Azibaola Robert

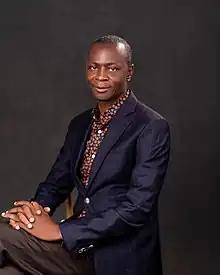

Azibaola Robert, (born 13 February 1969) is a Nigerian entrepreneur, Fellow of the Nigerian Society of Engineers (NSE), industrialist, lawyer, human and environmental rights advocate, founder of Zeetin Engineering Limited, managing director of Kakatar Group, Executive Vice President Preheat Energy, advocate of Tug of War and a receiver of Vanguard Personality award of the year. Robert studied law at the Rivers State University of Science and Technology, Port Harcourt, (now Rivers State University) and was called to the Nigerian bar in 1995.